Super Paper Mario

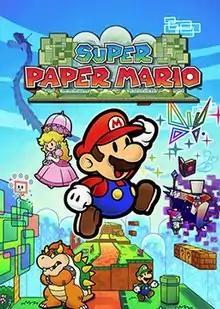
North American and Australian artwork

is a 2007 action role-playing game developed by Intelligent Systems and published by Nintendo for the Wii. It is the third installment in the "Paper Mario" series following "" (2004), and the first Mario game on the Wii, in addition to being the first Mario game to be made in . The game follows Mario, Peach, Bowser, and Luigi as they attempt to collect Pure Hearts and stop Count Bleck and his minions from destroying the universe.